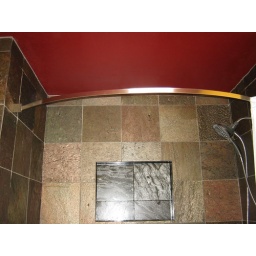
This shows the curved shower curtain bar. Also a nice shot of the built in shelf in the shower wall. (with flash)